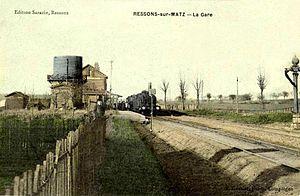
Vue générale de la gare côté voies.
La ligne de Compiègne à Roye-Faubourg-Saint-Gilles est une ligne de chemin de fer du réseau ferré français. Elle reliait Compiègne à Roye, à travers les départements de l'Oise et de la Somme, en région Hauts-de-France. La ligne est aujourd'hui fermée à tout trafic et en partie déposée, mais la section de Compiègne à Roye-sur-Matz n'est pas encore déclassée.
Ressons-sur-Matz est une commune française située dans le nord-est du département de l'Oise, en région Hauts-de-France.